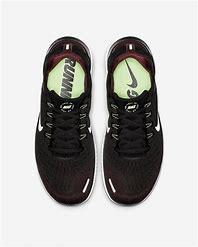
Brand: Nike
Model: Free RN 2018